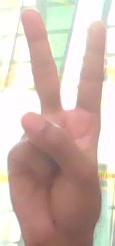
ASL sign: 2